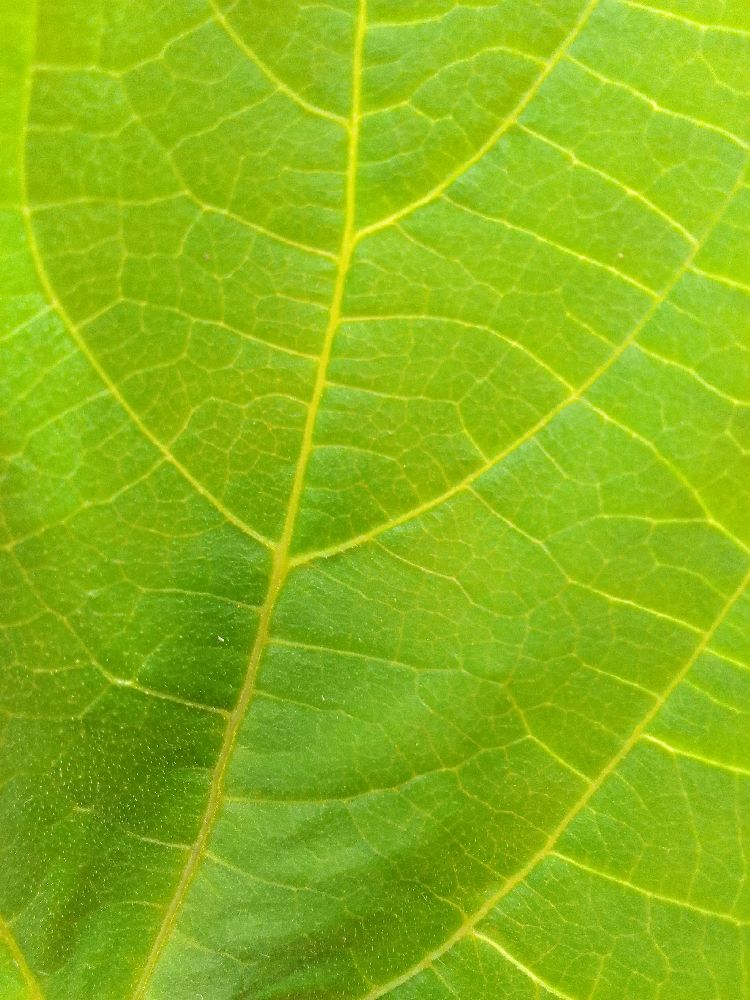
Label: healthy